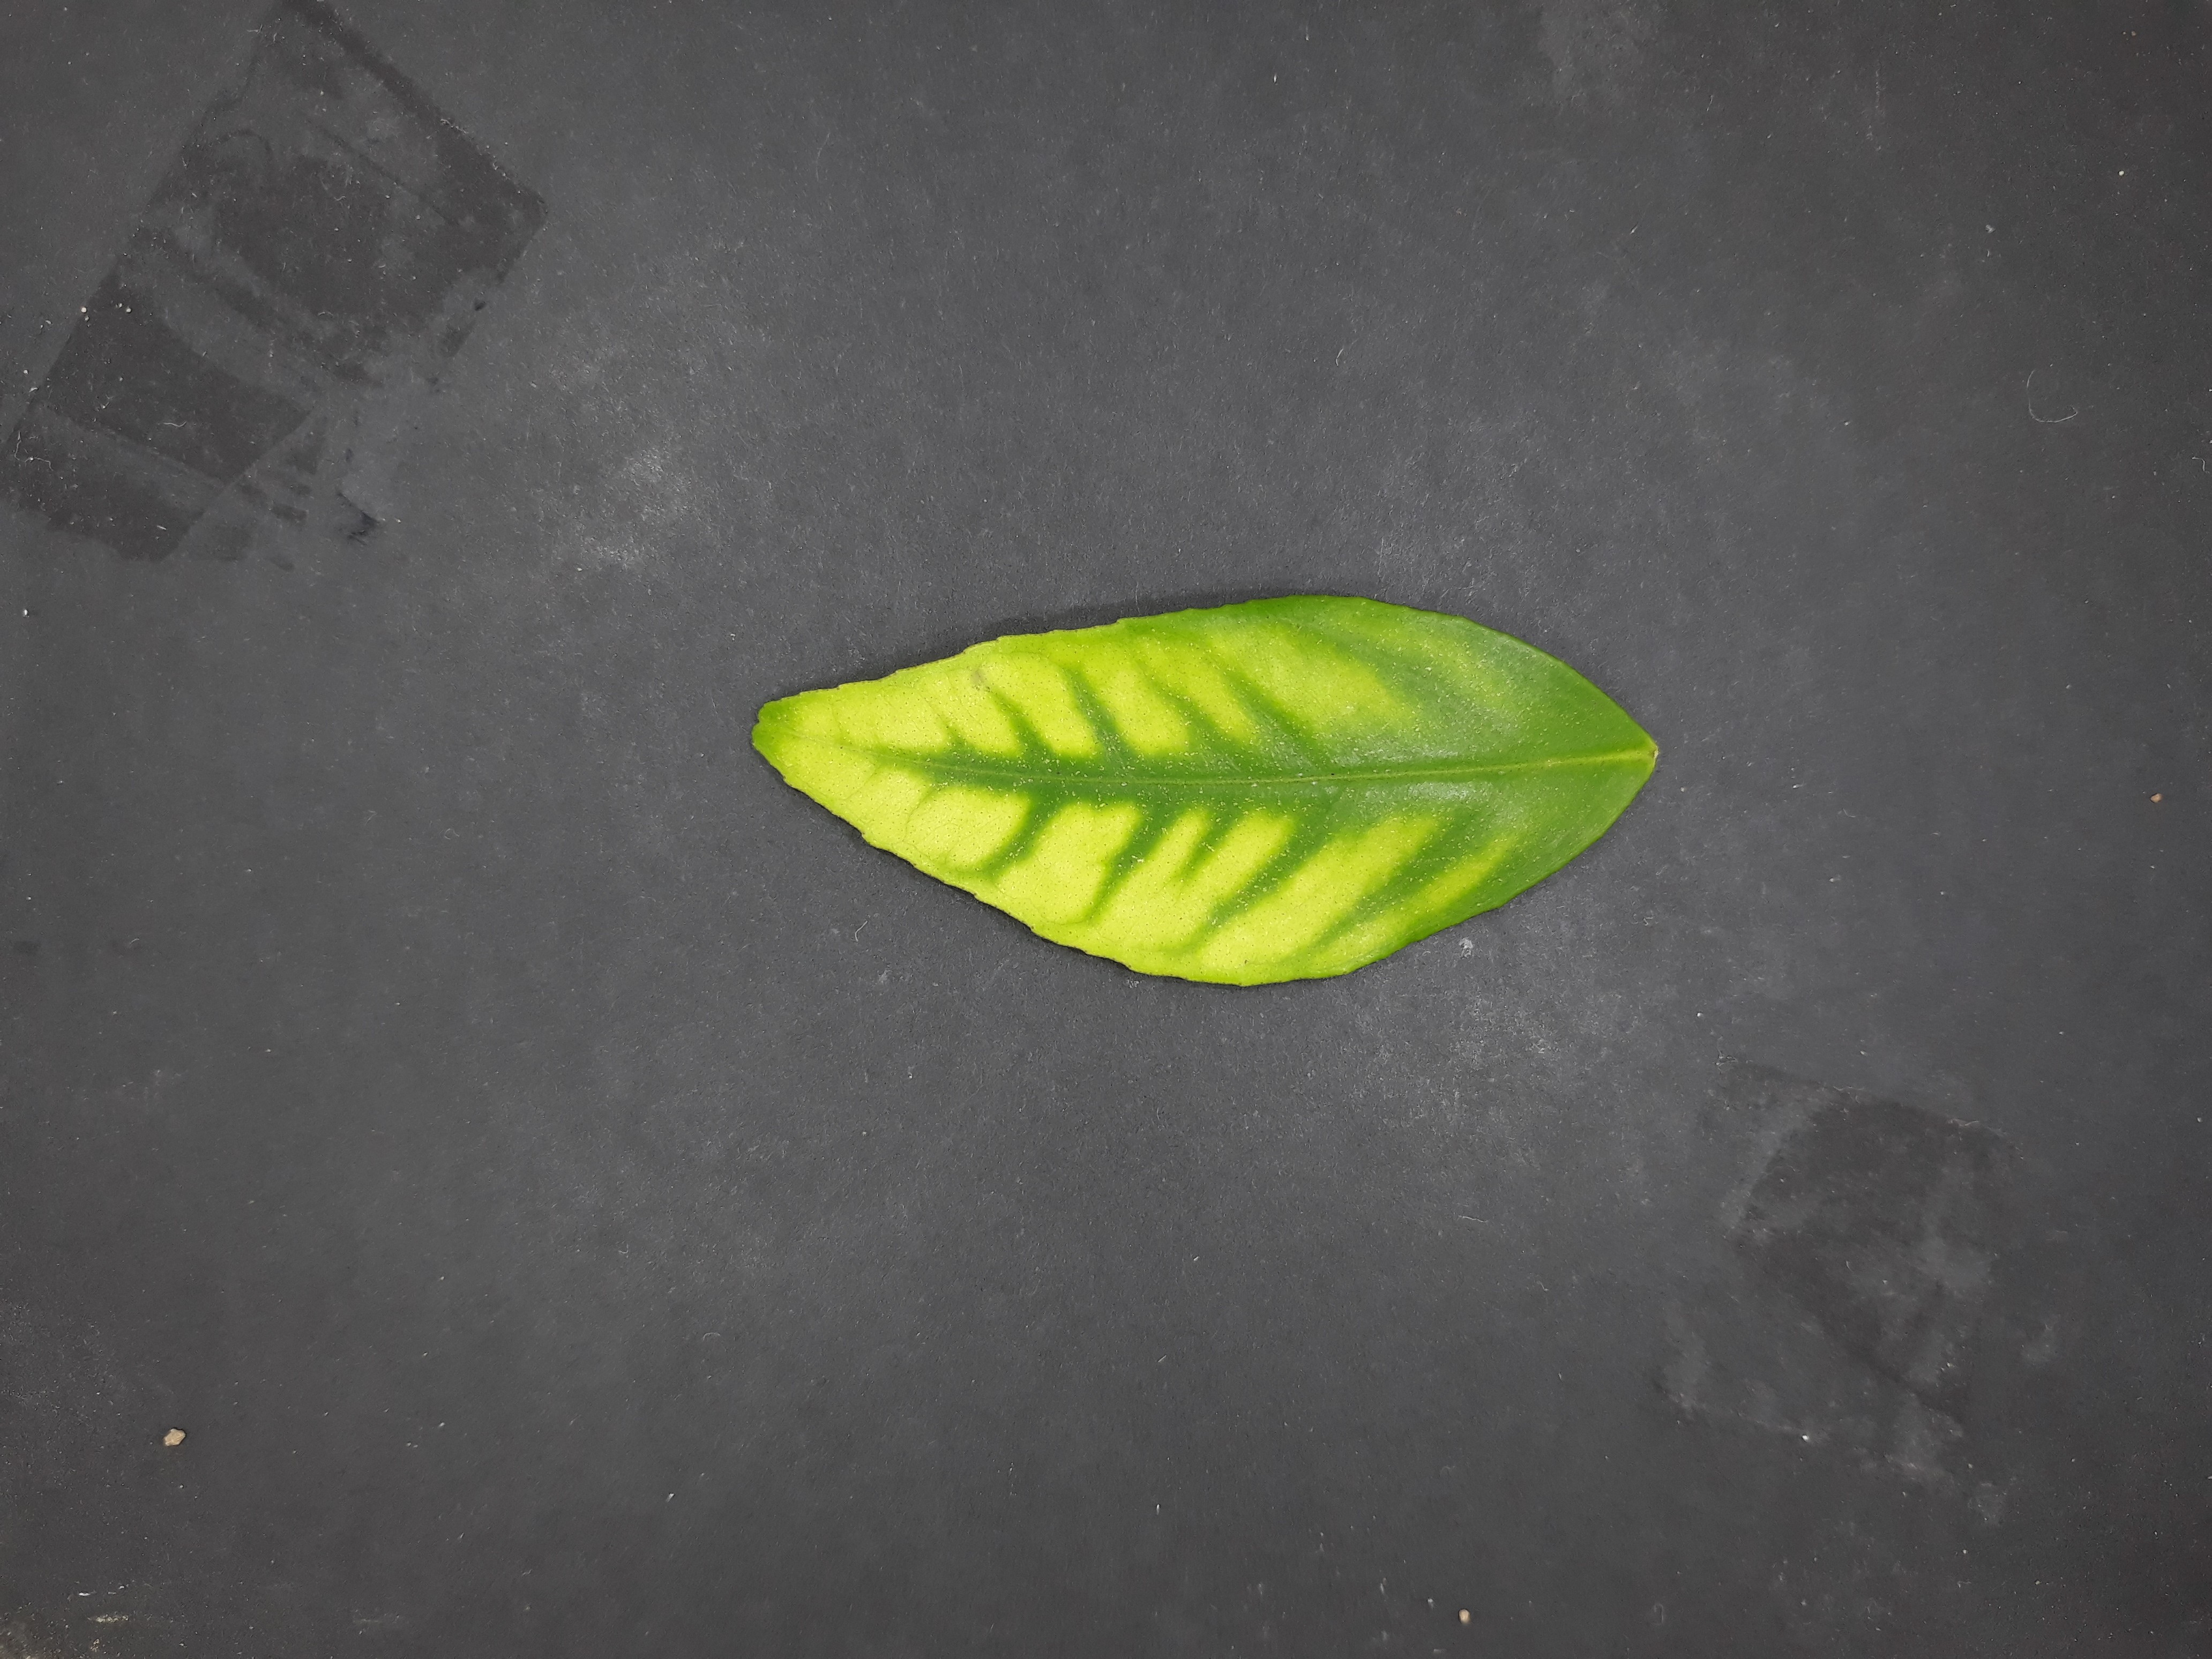
Label: Zinc deficiency (Zn)